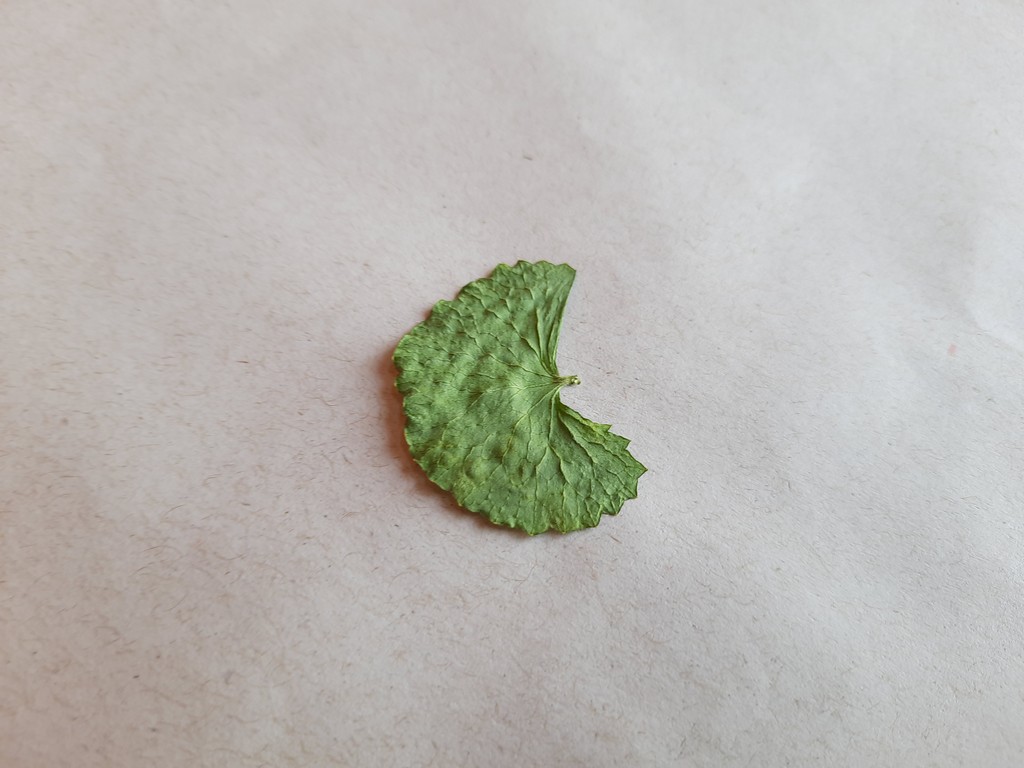
Label: Dried